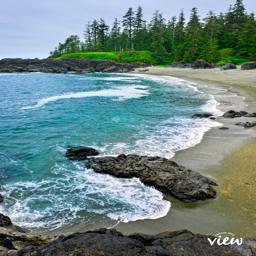
planning a trip ? here is a review of the top resorts in the area .